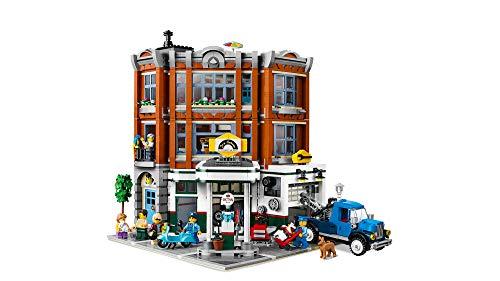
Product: LEGO Creator Expert Corner Garage 10264 Building Kit, New 2019 (2569 Pieces), Frustration-Free Packaging
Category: Toys & Games | Building Toys | Building Sets
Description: The LEGO Creator Expert Corner Garage 10264 building set can be built together with all other original LEGO sets and LEGO bricks for creative building.
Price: $199.99
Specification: ProductDimensions:22.9x18.9x3.6inches|ItemWeight:9.1pounds|ShippingWeight:9.1pounds(Viewshippingratesandpolicies)|ASIN:B07NDVHWWL|Itemmodelnumber:6277354|Manufacturerrecommendedage:16yearsandup